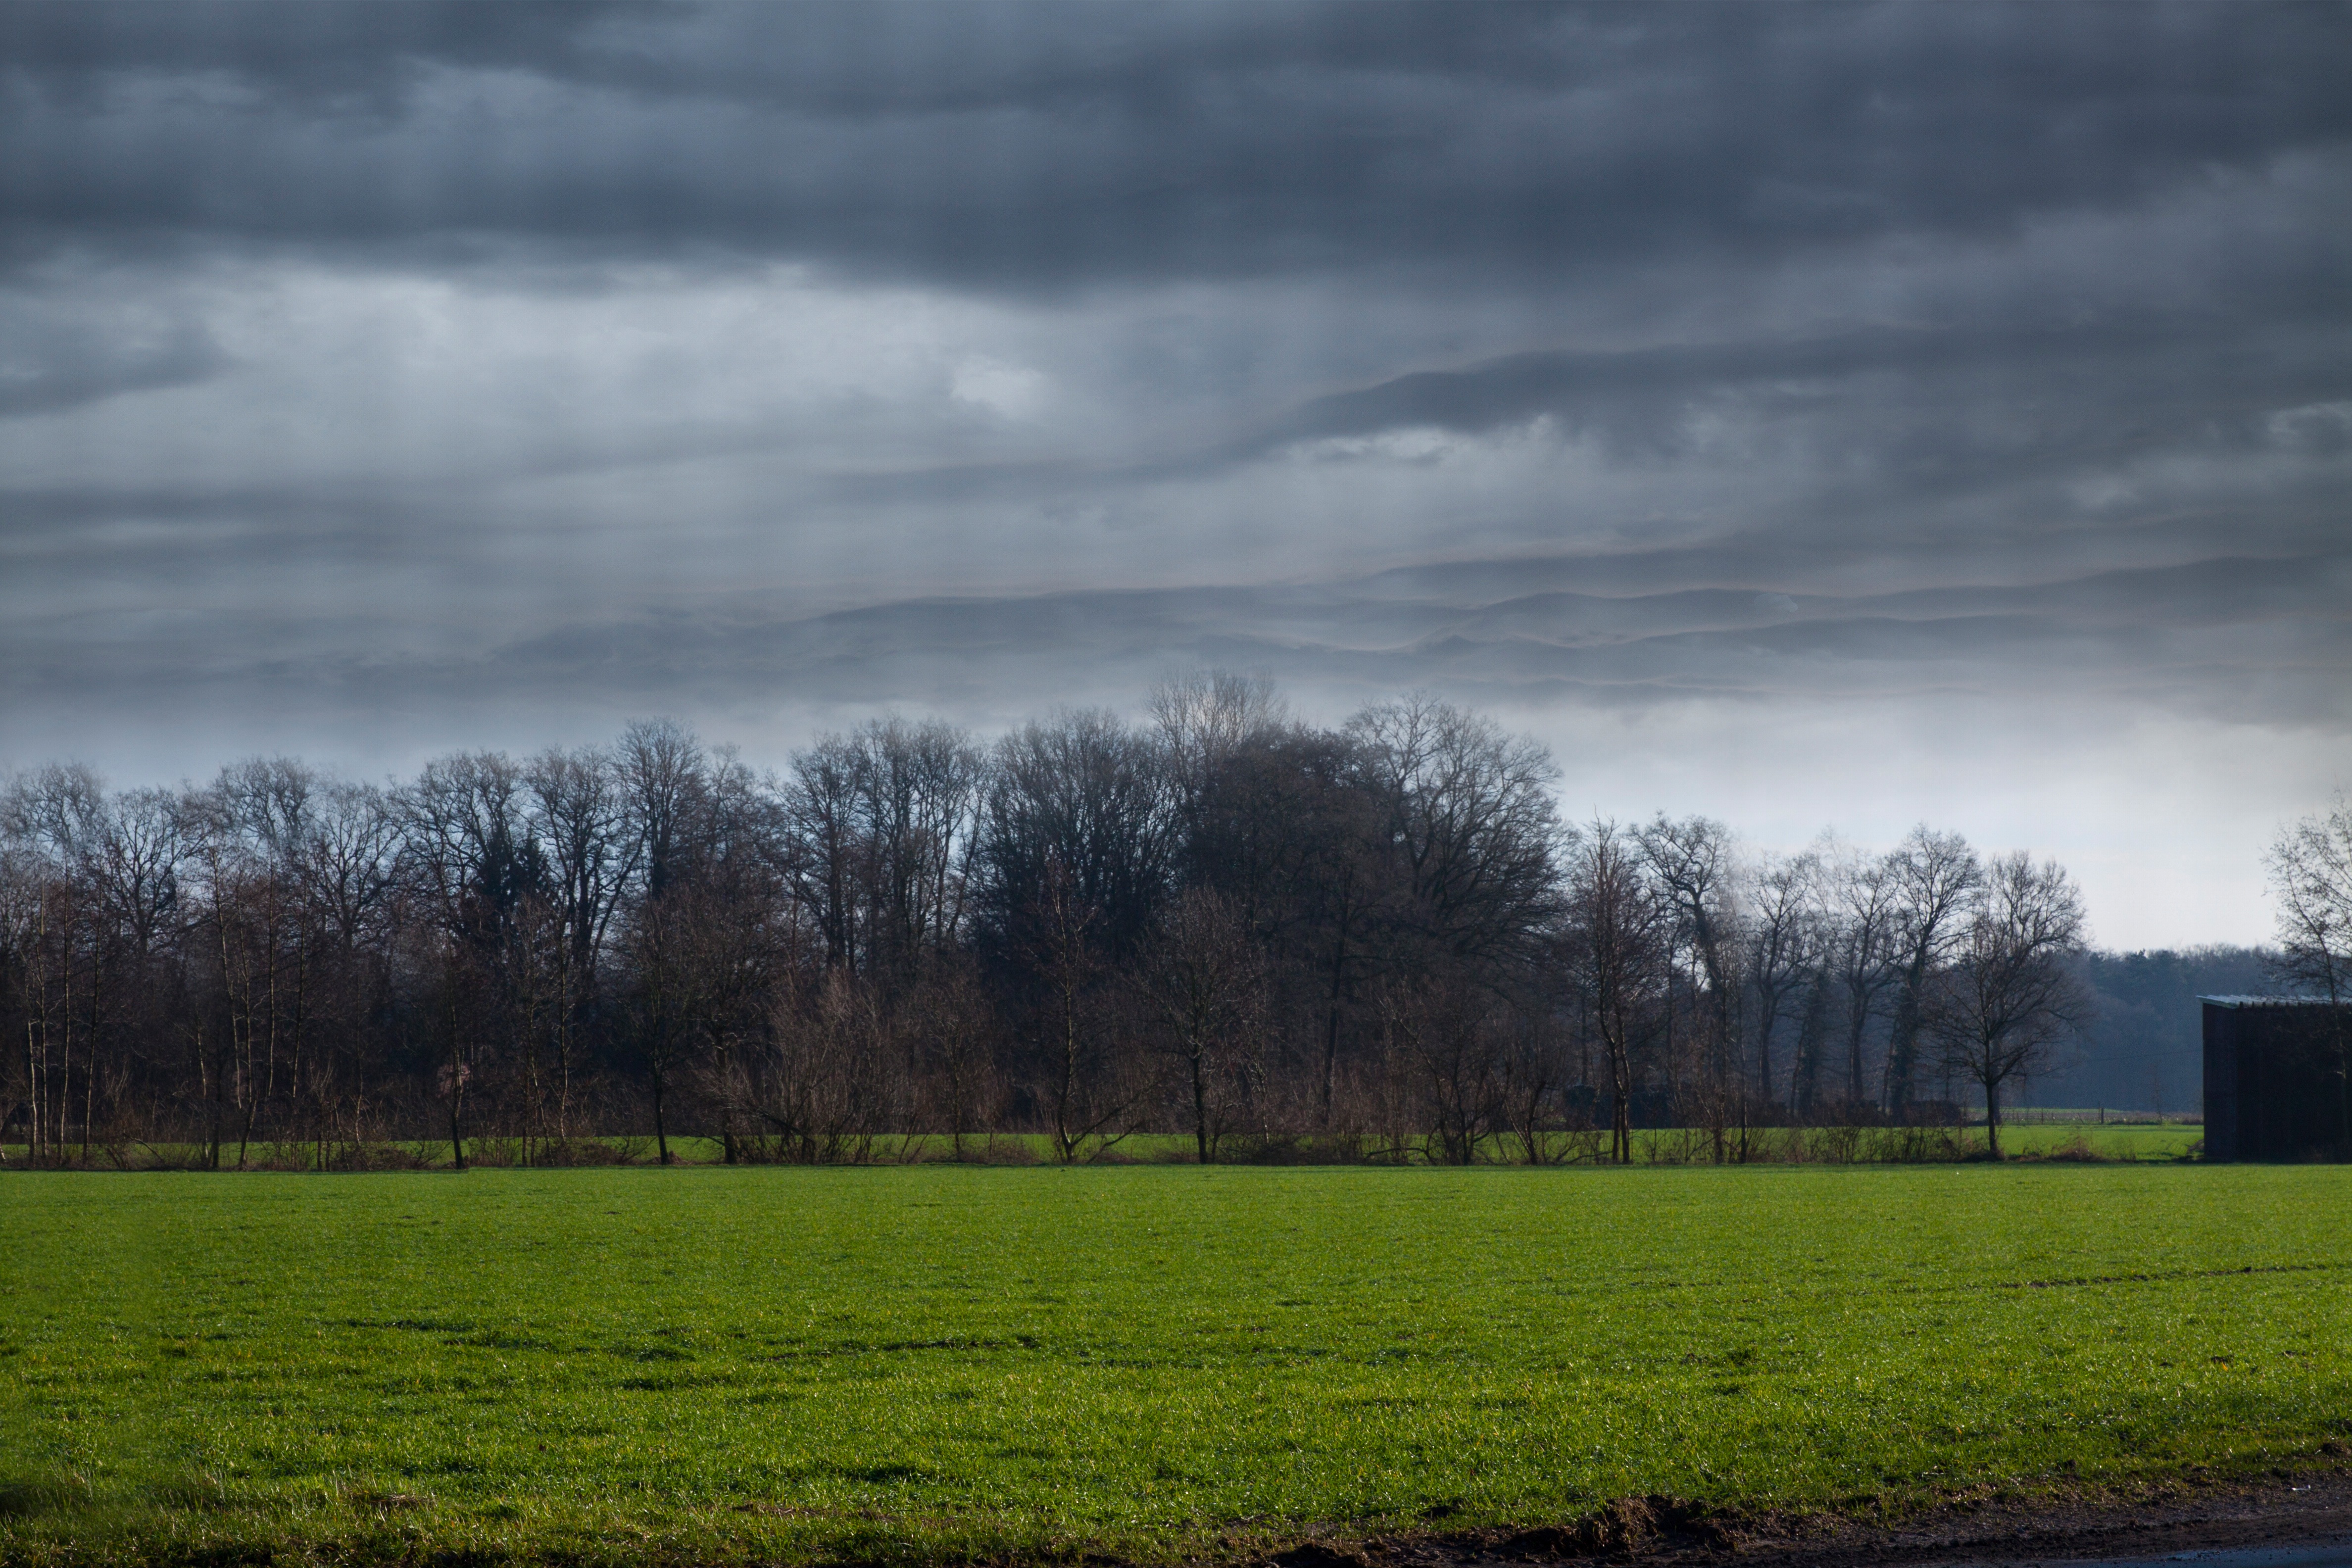
landscape, tree, nature, grass, horizon, cloud, sky, field, lawn, meadow, prairie, sunlight, morning, hill, wind, pasture, weather, plain, clouds, grassland, habitat, dark clouds, rural area, meteorological phenomenon, natural environment, atmospheric phenomenon, atmosphere of earth